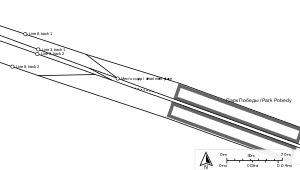
Le déraillement du métro de Moscou de 2014 est un accident ferroviaire survenu le 15 juillet 2014 à 8 h 45 entre les stations Park Pobedy et Slavianski boulvar du métro de Moscou, sur la ligne Arbatsko-Pokrovskaïa. Les premières estimations font état de vingt-trois morts et de 217 blessés dont 47 grièvement. Le métro de Moscou est le deuxième métro le plus fréquenté au monde, après celui de Tokyo. Bien que le métro soit devenu une cible régulière, les autorités ne suspectent pas le terrorisme d'être la cause de cet accident.